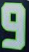
Number: 9